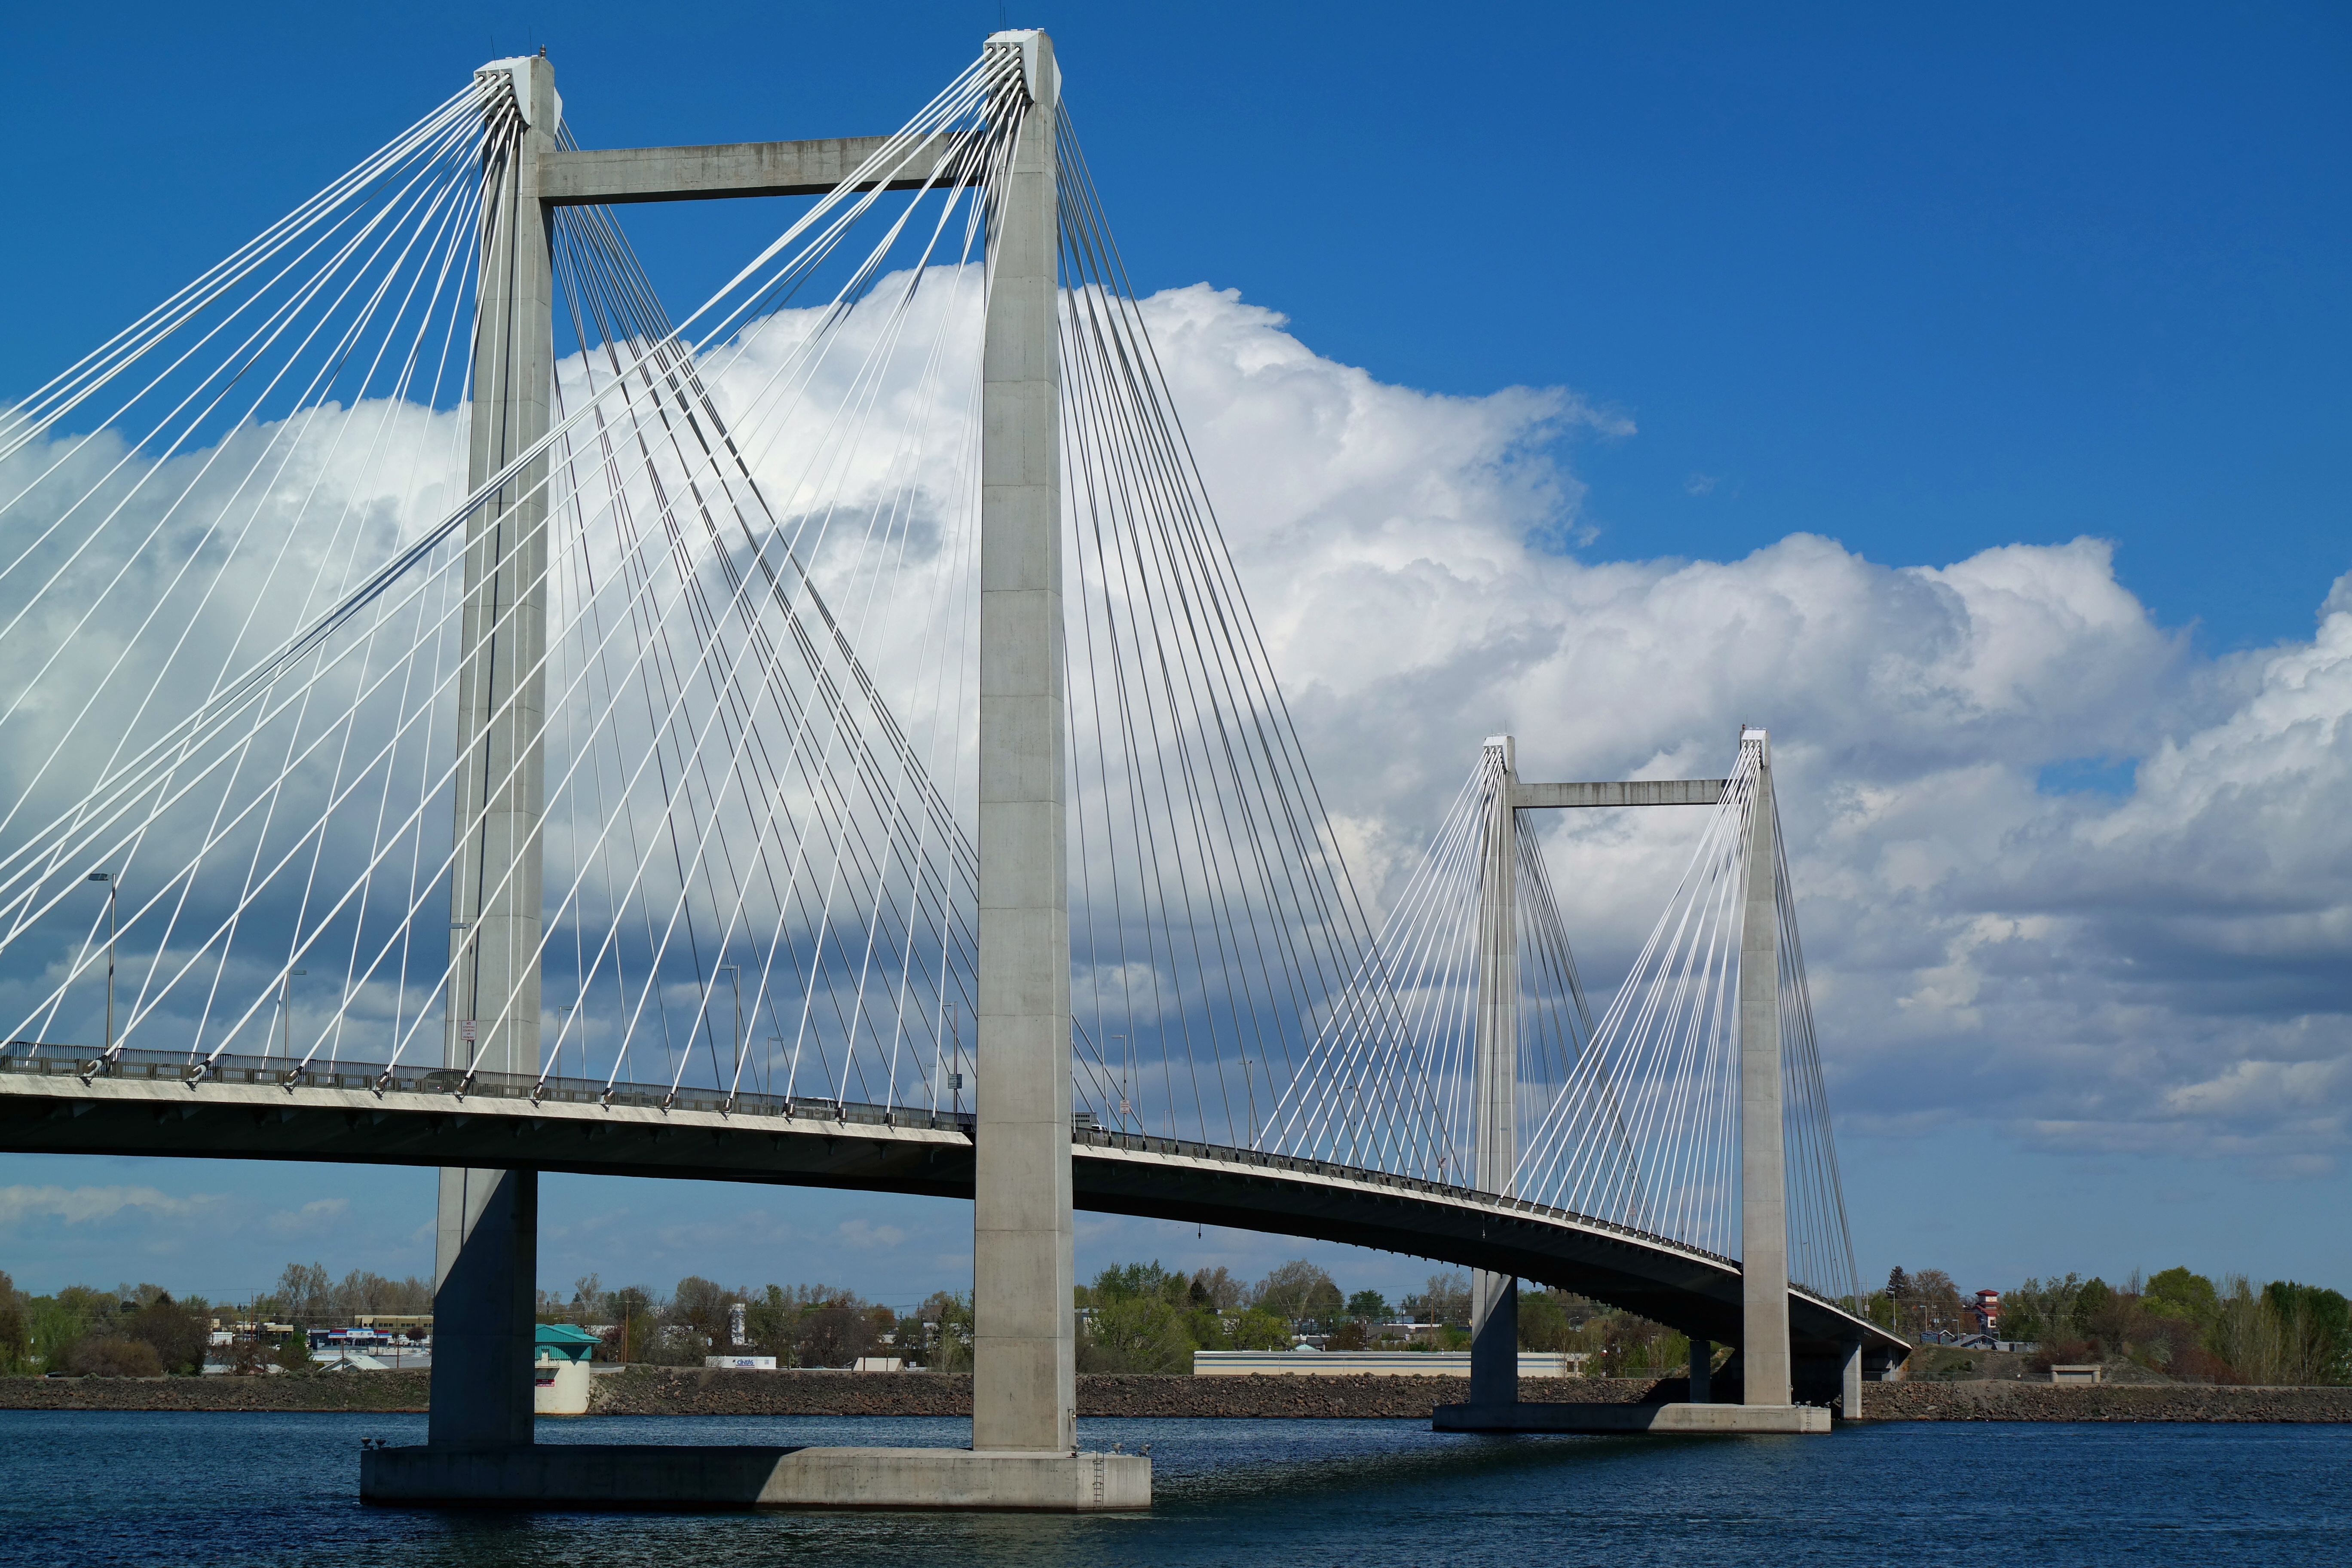
landscape, water, architecture, sky, bridge, skyline, view, river, travel, suspension bridge, scenic, america, landmark, blue, scene, famous, cable stayed bridge, arch bridge, skyway, nonbuilding structure